The Measure of Our Days

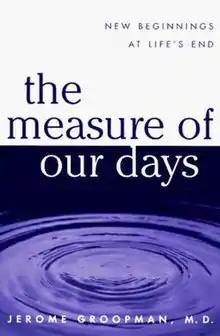
First edition

The Measure of Our Days: A Spiritual Exploration of Illness (alternately "New Beginnings at Life's End") is a book of case studies of patients by Jerome Groopman, published by Penguin Books in October 1997. It was later serialized in "The New Yorker" and in "The Boston Globe Sunday Magazine". In 2000, it became the inspiration for the TV show "Gideon's Crossing", which was nominated for a Golden Globe.